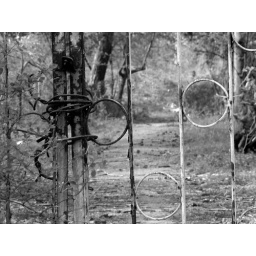
Lonely fences in black and white 4